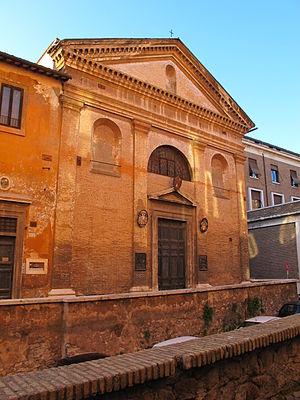
L'Oratorio San Giovanni Decollato, est une église de Rome, de style Renaissance.